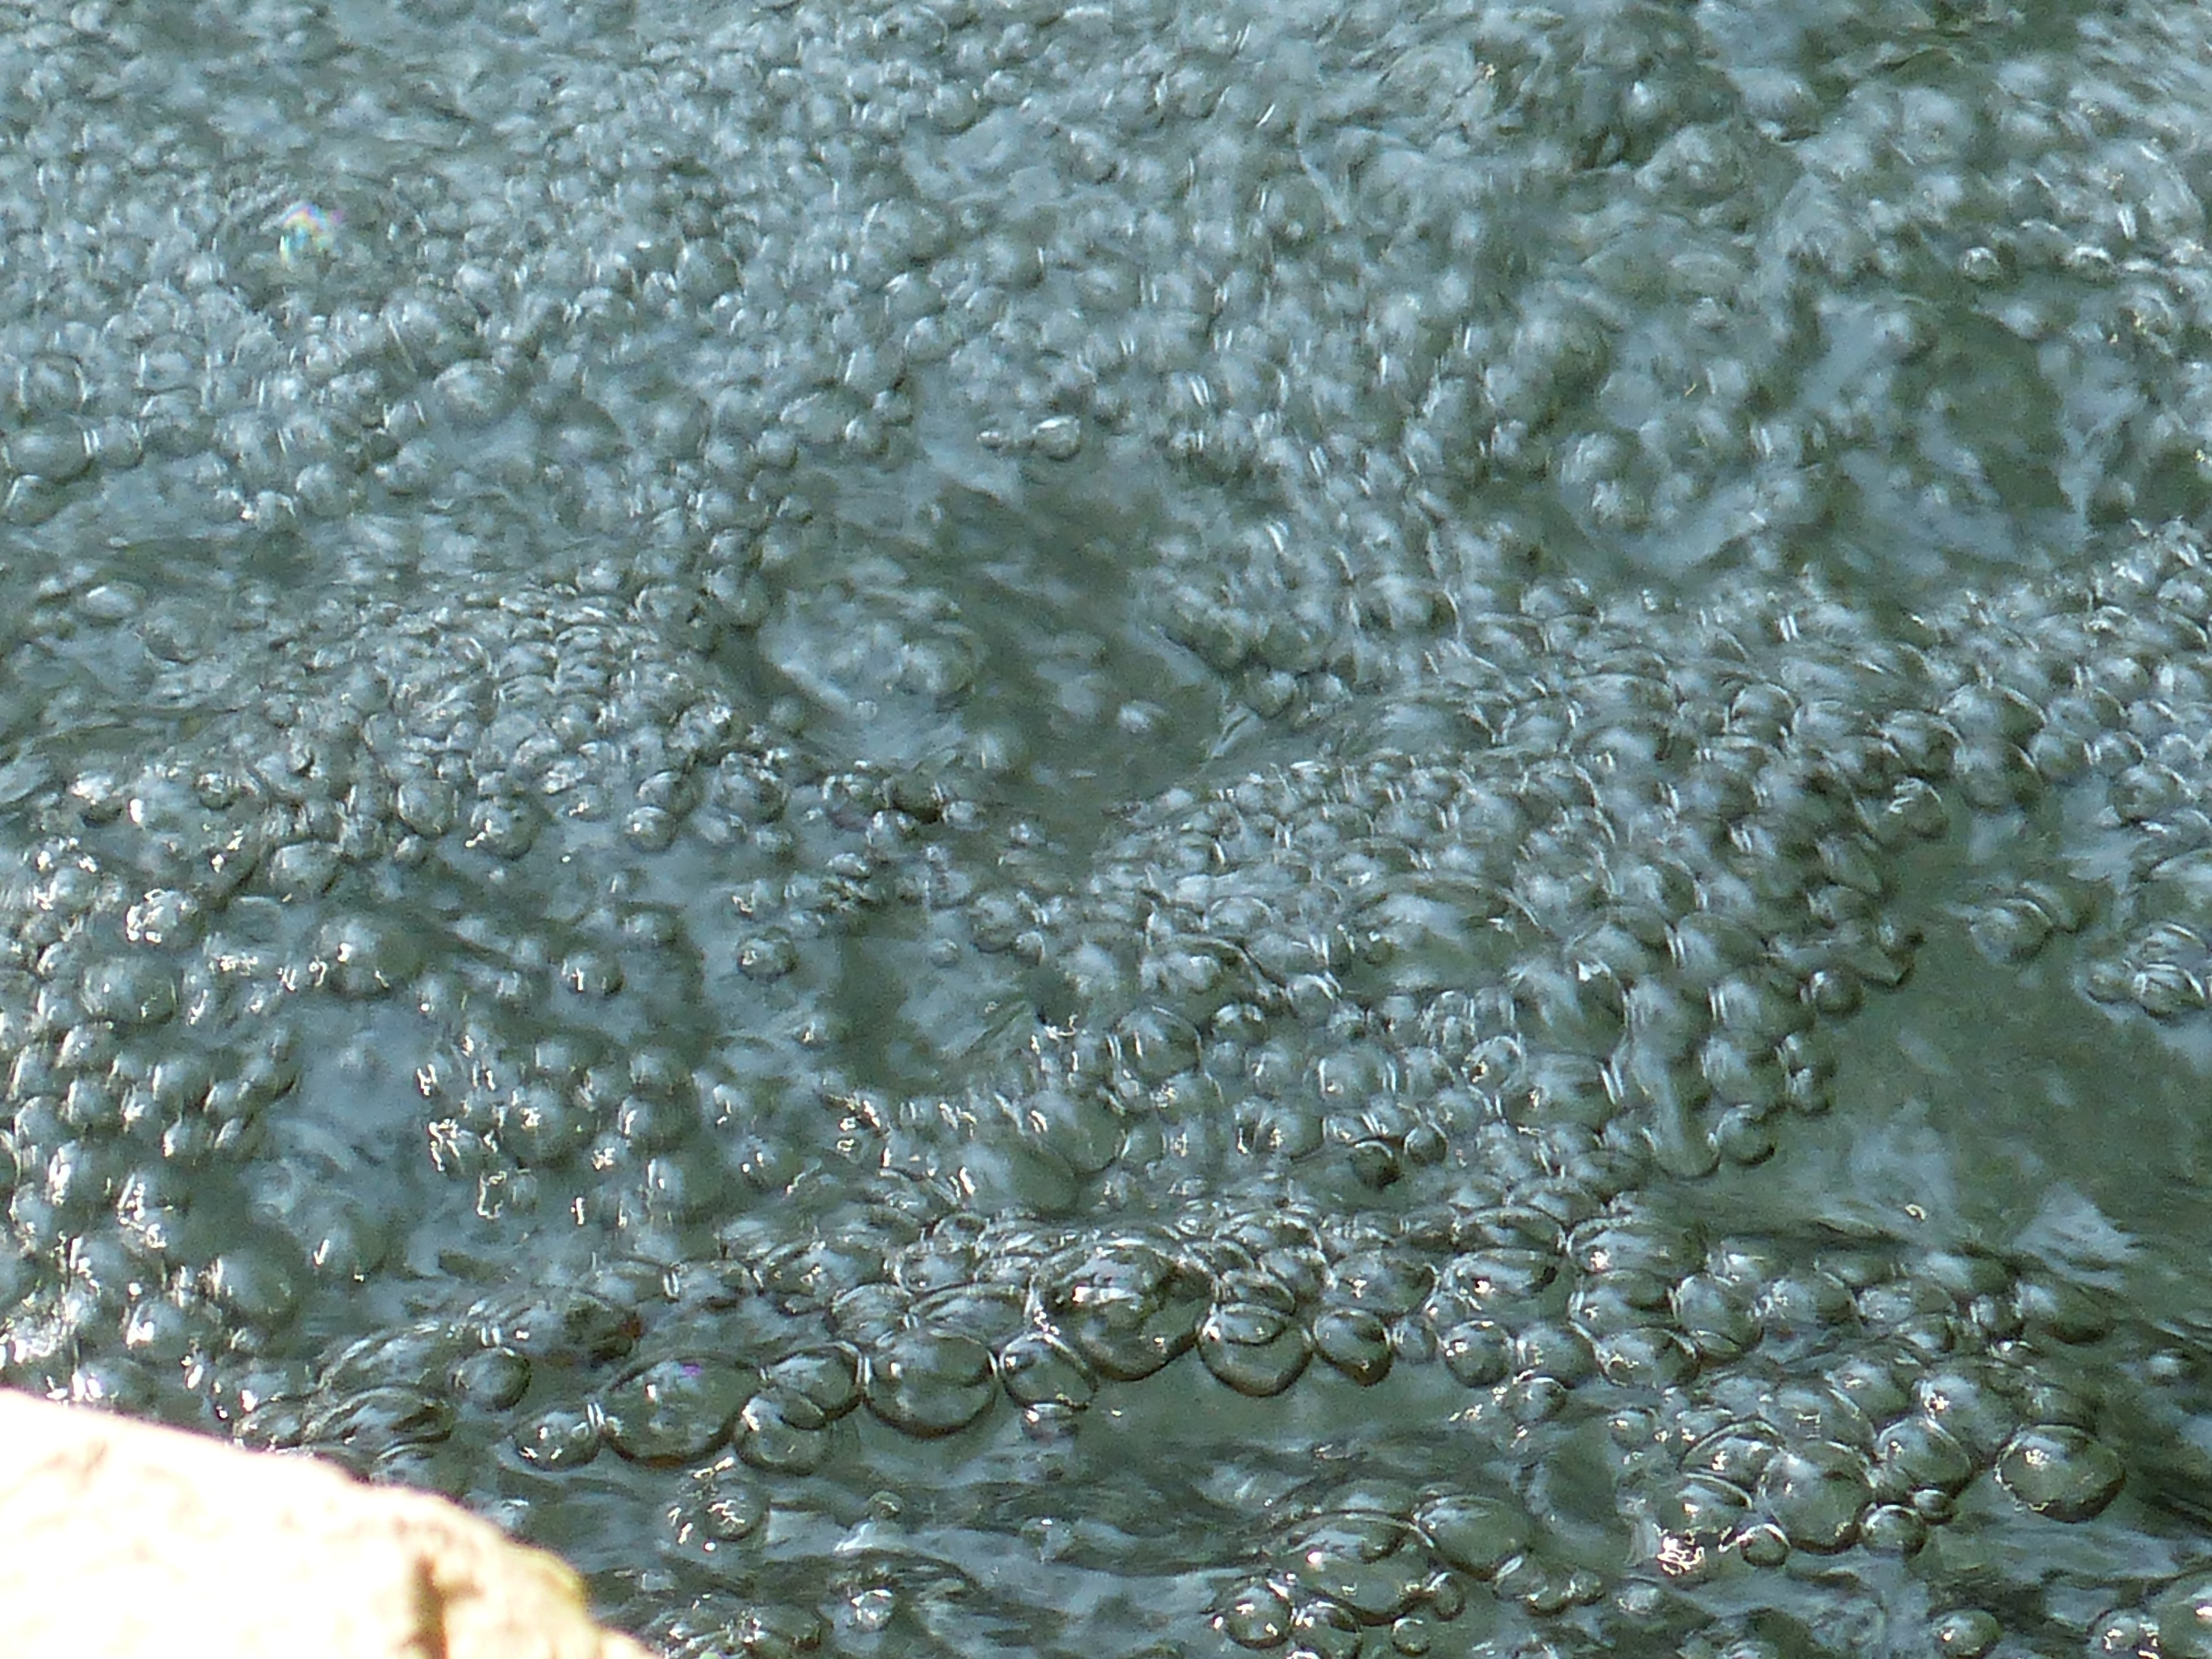
water, leaf, frost, bubble, source, blow, bach, swirls, freezing, water surface, air bubbles